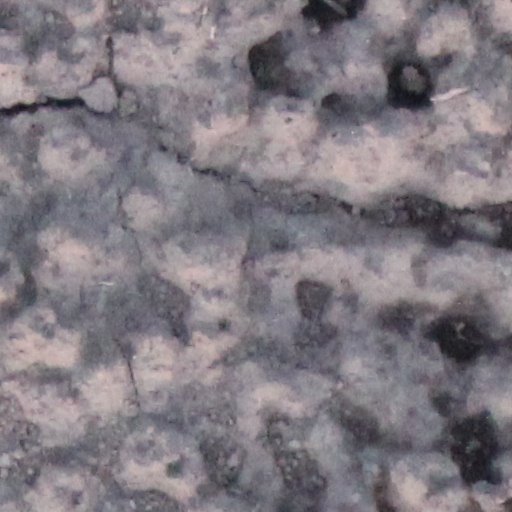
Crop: wheat